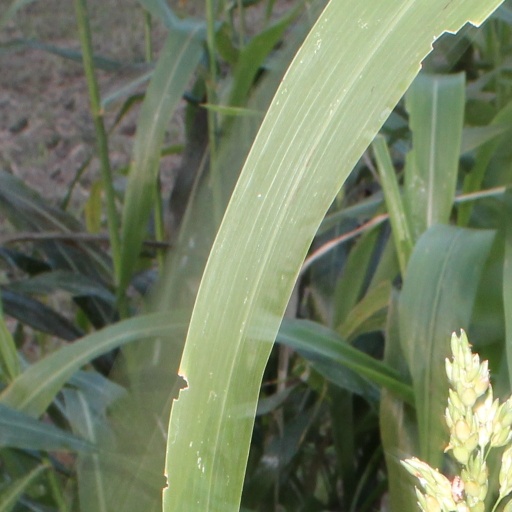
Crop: sorghum